Ben Johnson (Canadian sprinter)

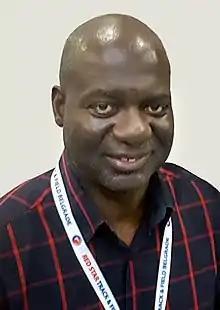
Johnson in 2017

Benjamin Sinclair Johnson, (born December 30, 1961) is a Canadian former sprinter. During the 1987–88 season he held the title of the world's fastest man, breaking both the 100 m and the 60 m indoor World Records. He won the 100 metres at the 1987 World Championships in Athletics; and at the 1988 Summer Olympics, but was disqualified for doping and stripped of the gold medals.